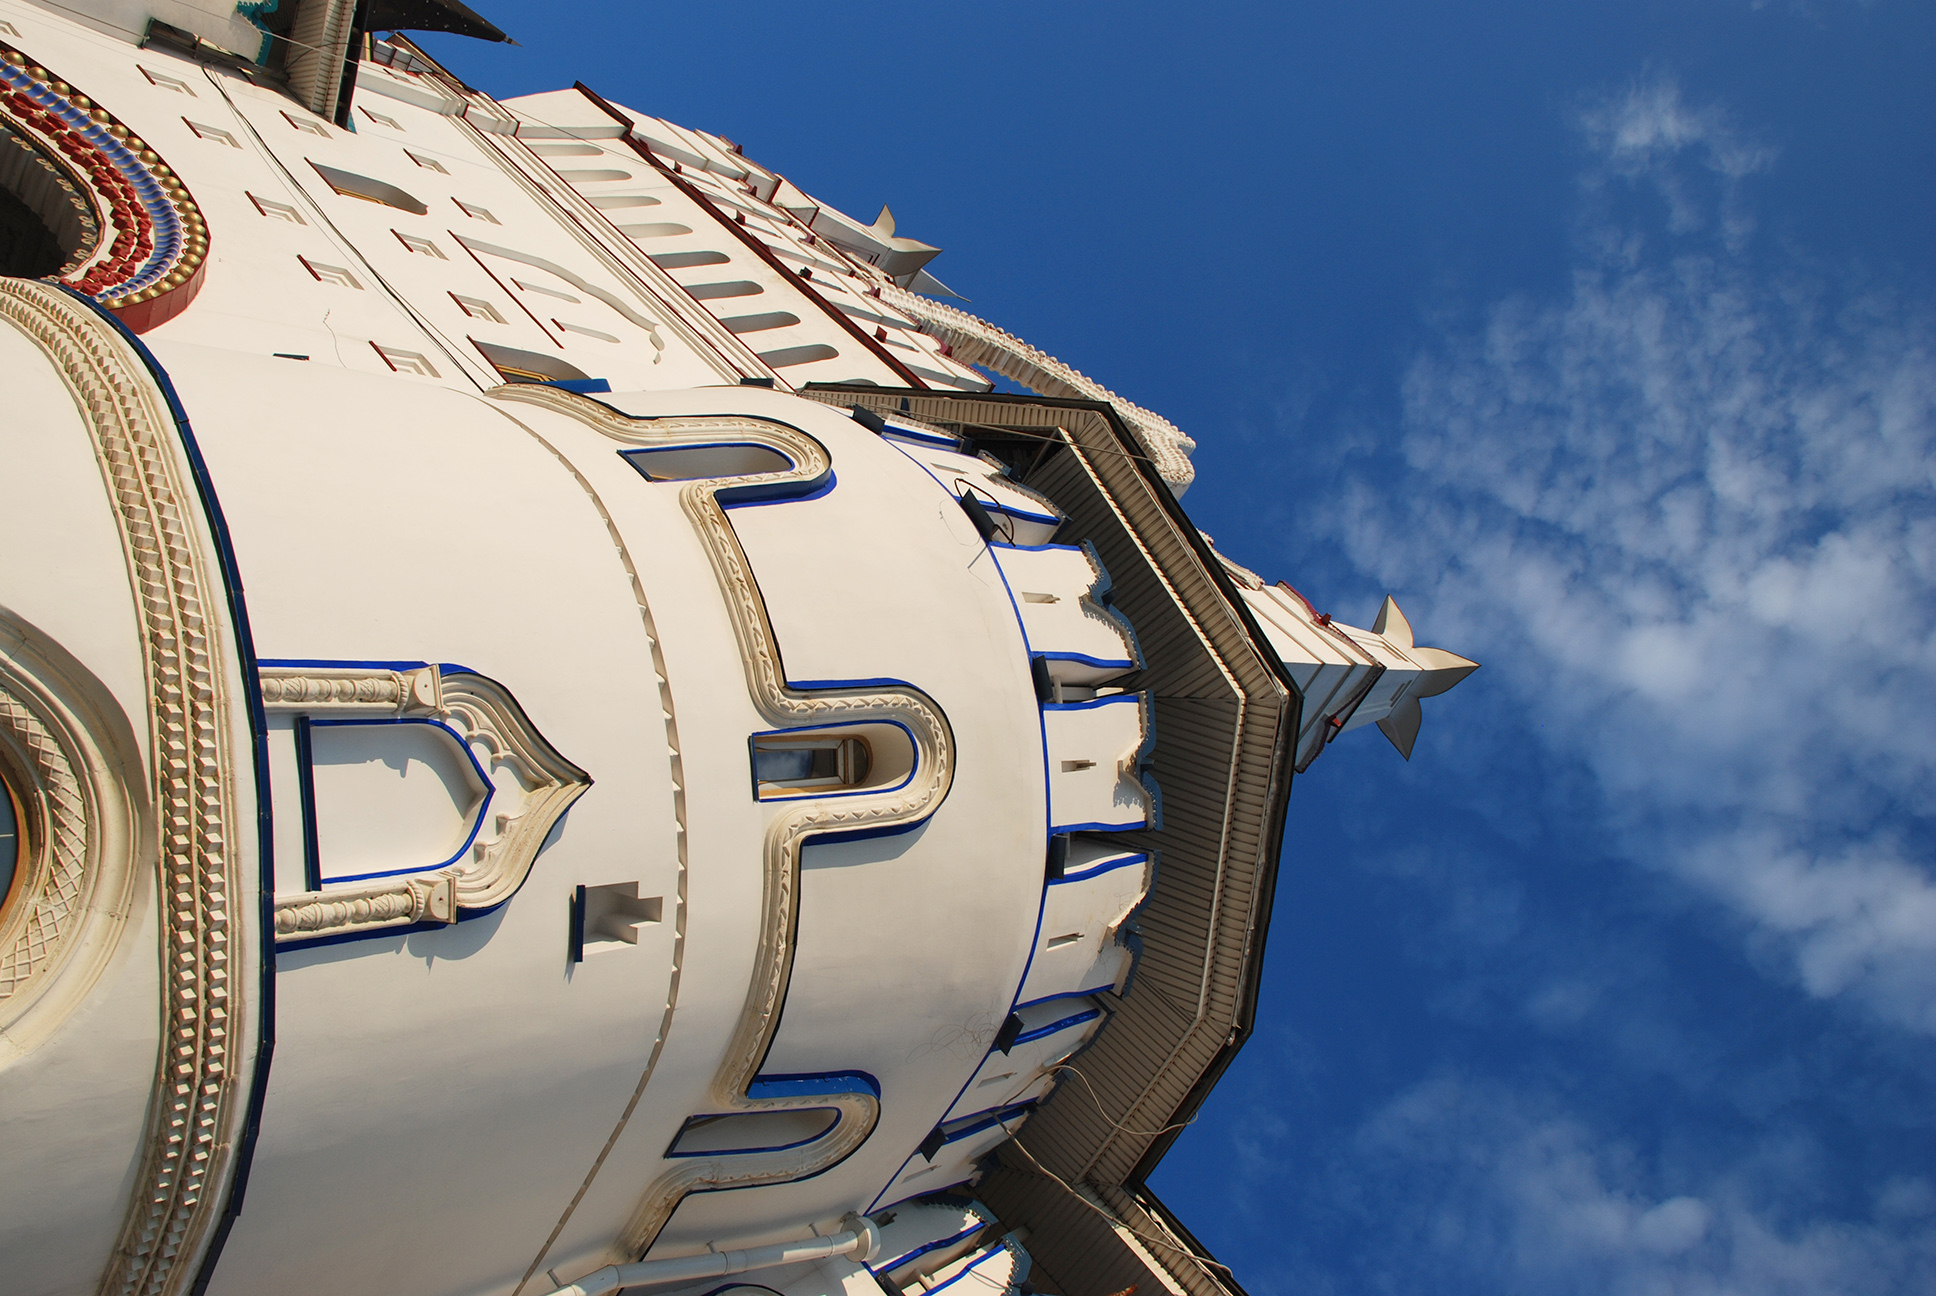
city, airplane, aircraft, europe, vehicle, aviation, flight, blue, nikon, moscow, nikkor, russia, d80, moskau, 18135mmf3556g, 18135mm, nikond80, moscou, izmailovo, fighter aircraft, military aircraft, atmosphere of earth, aircraft engine